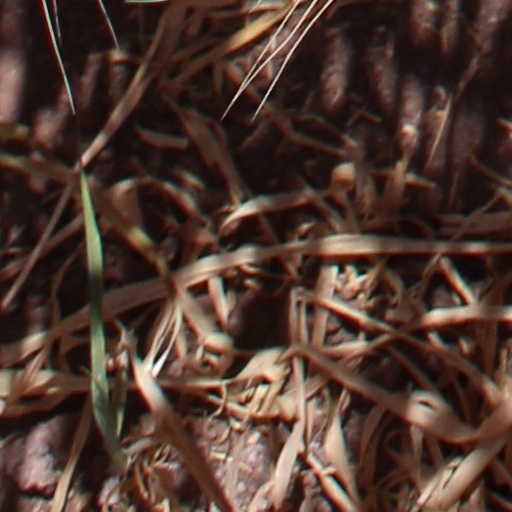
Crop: wheat